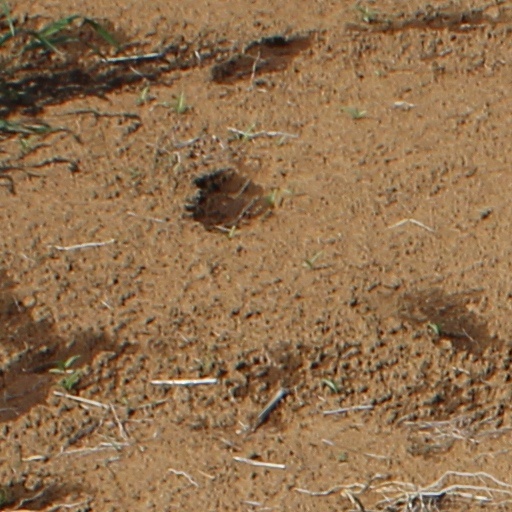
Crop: wheat